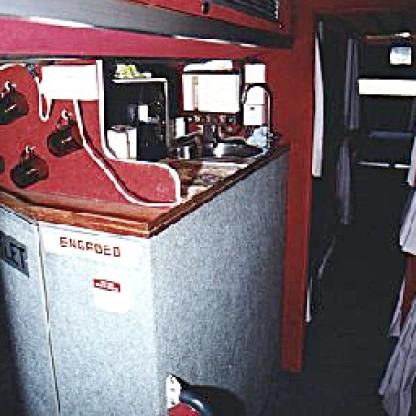
Scene: Indoor